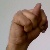
The image shows a hand gesture representing the letter 'N' in Indian Sign Language.